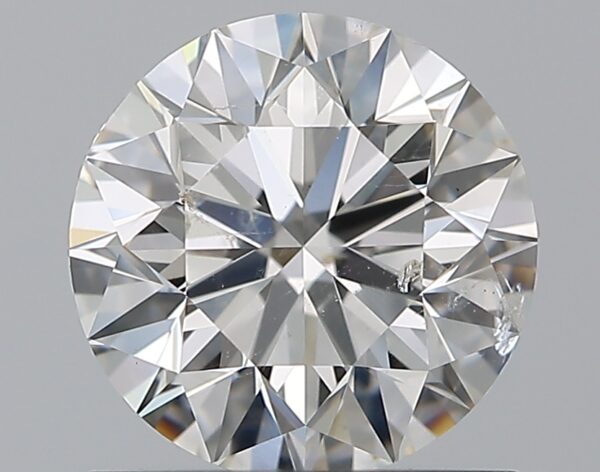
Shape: round
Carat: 1
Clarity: SI2
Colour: H
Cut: EX
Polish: EX
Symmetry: EX
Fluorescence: N
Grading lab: GIA
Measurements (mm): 6.33 x 6.37 x 4